Norfolk Militia

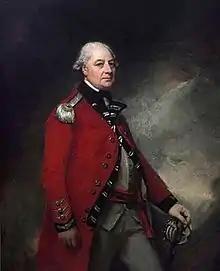
George Townshend, 1st Marquess Townshend, first Colonel of the West Norfolk Militia.

Under threat of French invasion during the Seven Years' War a series of Militia Acts from 1757 reorganised the county militia regiments, the men being conscripted by means of parish ballots (paid substitutes were permitted) to serve for three years. In peacetime they assembled for 28 days' annual training. There was a property qualification for officers, who were commissioned by the lord lieutenant. An adjutant and drill sergeants were to be provided to each regiment from the Regular Army, and arms and accoutrements would be supplied when the county had secured 60 per cent of its quota of recruits.